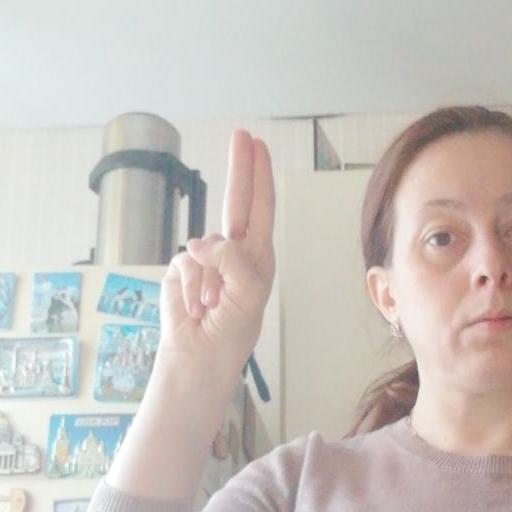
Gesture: two_up